Western Pomerania

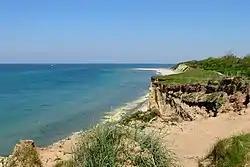
Western Pomerania is famous for its sandy beaches along the Baltic Sea, its islands such as Rügen, Usedom and Hiddensee – and the many lagoons, part of them protected in the Western Pomerania Lagoon Area National Park. The photo shows the steep coast at Darss "West Beach", near Ahrenshoop.

Historical Western Pomerania, also called Cispomerania, Fore Pomerania, Front Pomerania or Hither Pomerania, is the western extremity of the historic region of Pomerania, located mostly in north-eastern Germany, with a small portion in north-western Poland, at the southern coast of the Baltic Sea.